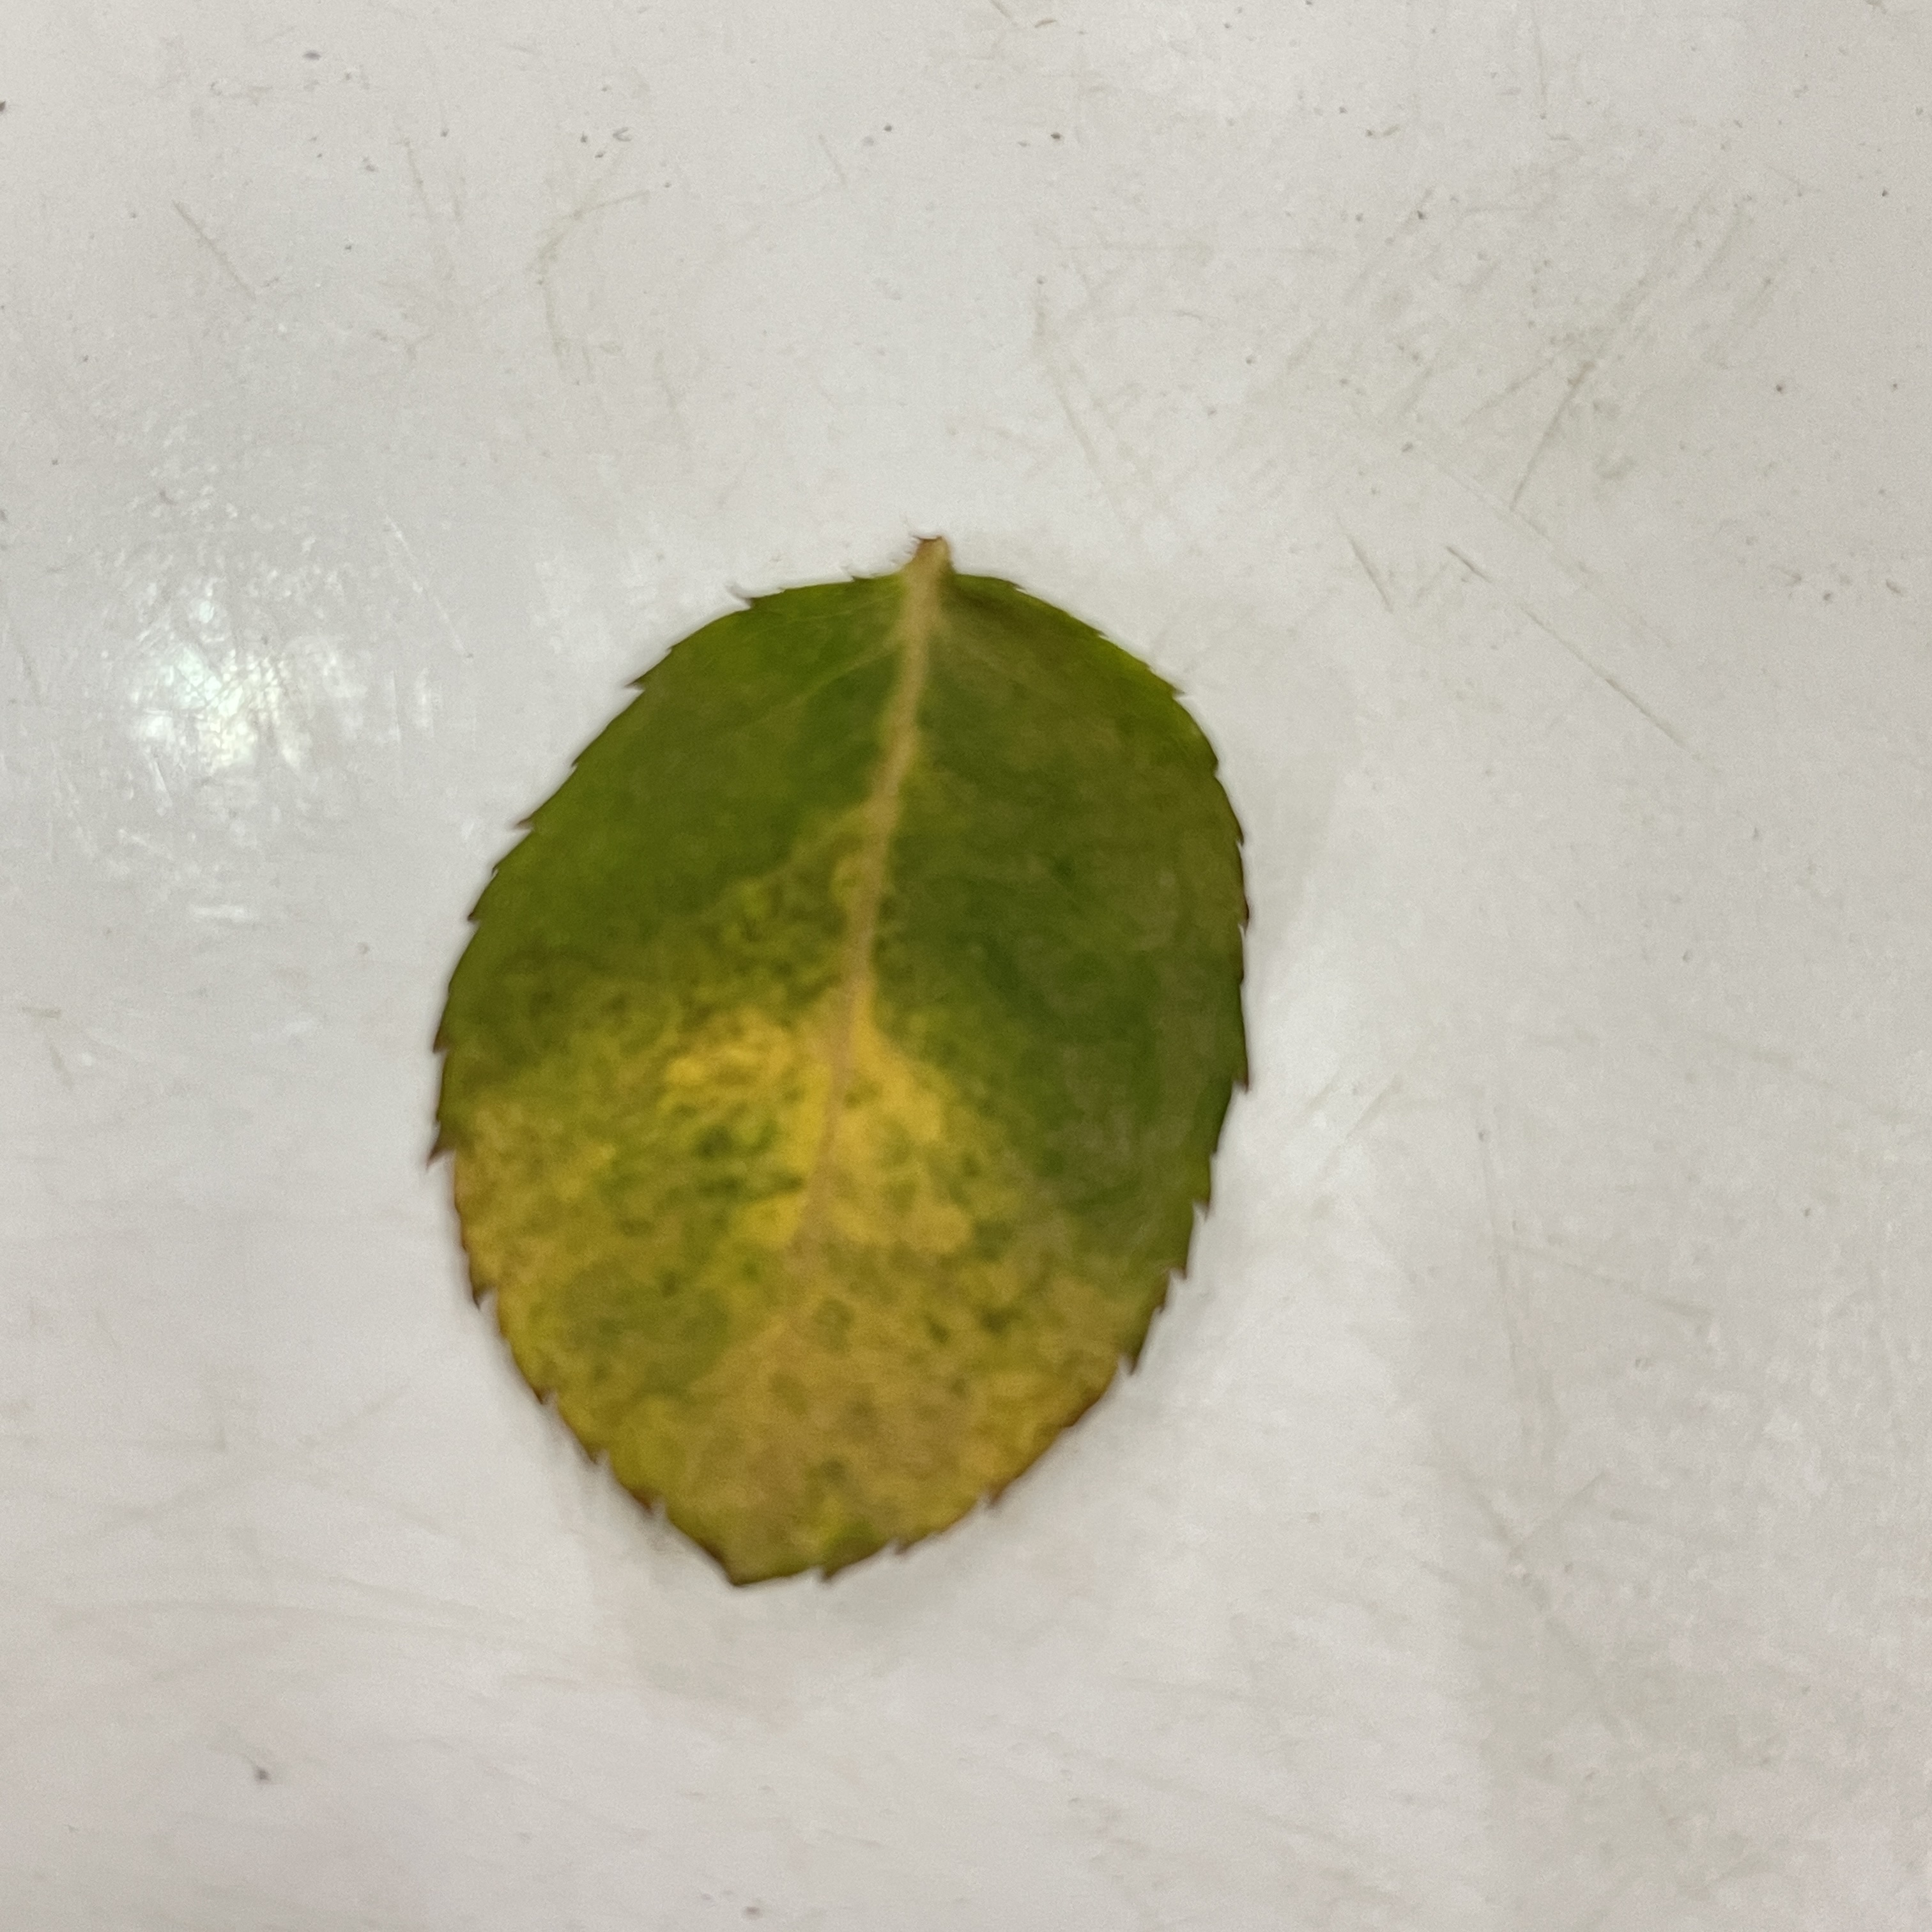
Label: Black Spot